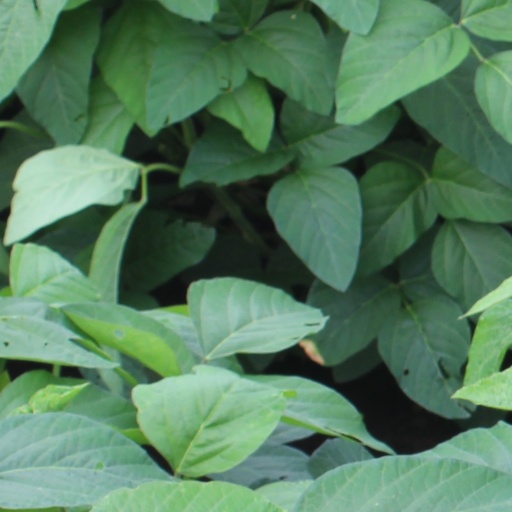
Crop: soybean